Edwin Gould

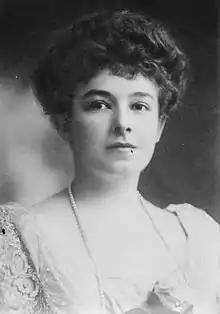
Photograph of his wife, Sarah Cantine Shrady

For many years, Gould lived in Dobbs Ferry, on a huge estate, Agawam, that sat along the Hudson River. Gould was a generous benefactor to the small village, and one of his contributions, Gould Park, remains an important recreational site for village residents. He was also a very active member of the Jekyll Island Club on Jekyll Island, Georgia, along with J.P. Morgan and William Rockefeller among others. In 1900, Gould purchased the former cottage of David H. King Jr., "a single-storied, Italian Renaissance house surrounding a central courtyard, complete with a swimming pool fed by an artesian well."